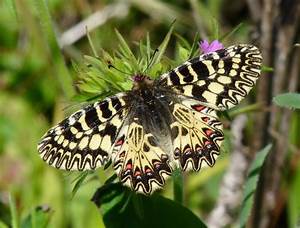
Label: farfalla